LGBTQ rights in Germany

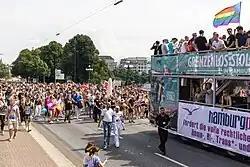
Hamburg Pride in 2014

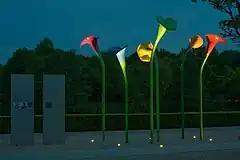
Memorial to the first homosexual emancipation movement in Berlin-Moabit, unveiled in 2017

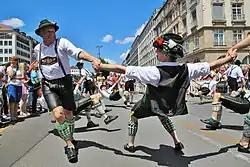
Participants at the 2016 Munich Pride parade dancing the traditional Bavarian Schuhplattler

In the fields of employment, goods and services, education and health services, discrimination on the basis of sexual orientation or gender identity is illegal throughout Germany. As a signatory to the Treaty of Amsterdam, Germany was required to amend its national anti-discrimination laws to include, among others, sexual orientation. It failed to do so for six years, due to discussions about the scope of the proposed laws. Some of the proposals were debated because they actually surpassed the requirements of the Treaty of Amsterdam (namely, extending discrimination protection for all grounds of discrimination to the provision of goods and services); the final version of the law, however, was criticised as not fully complying with some parts of the Treaty, especially with respect to the specifications about the termination of work contracts through labor courts. The Bundestag finally passed the "General Act on Equal Treatment" on 29 June 2006; the Bundesrat voted on it without discussion on 7 July 2006. Having come into force on 18 August 2006, the law bans discrimination based on sexual orientation and gender identity in employment, education, health services and the provision of goods and services.